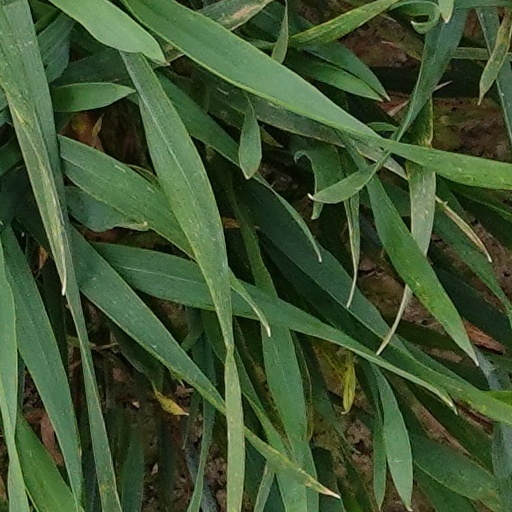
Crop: wheat